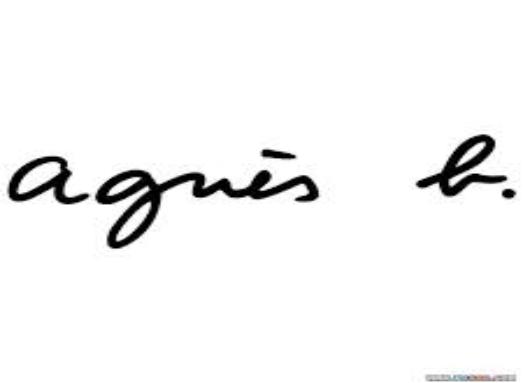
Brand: Agnes b
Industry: Clothes